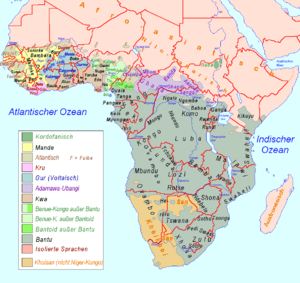
Les langues adamawa-oubanguiennes sont une famille de langues qui constituent une des branches des langues nigéro-congolaises.